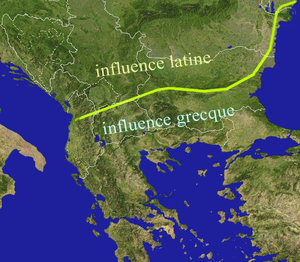
L’histoire de la Roumanie, en tant qu'État moderne, ne commence réellement qu'avec la création des Principautés unies de Moldavie et de Valachie en 1859. Cependant, l'histoire des pays où évoluent les roumanophones remonte à l'Antiquité et comprend des territoires plus vastes que la Roumanie actuelle.
L’origine des roumanophones et même leur définition actuelle sont sujets, dans les sciences historiques, humaines et linguistiques, à des controverses découlant de deux problématiques :
Si des civilisations se sont épanouies sur l'actuel territoire bulgare dès le néolithique et l'antiquité, l’histoire de la Bulgarie en tant qu'État commence au VIIᵉ siècle avec la fondation du royaume bulgare du bas-Danube par Asparoukh. Situé à la croisée des influences historiques, culturelles et linguistiques des Balkans, le premier empire bulgare fut un berceau culturel de l’Europe slave et s'étendit de la mer Adriatique à la mer Égée et à la mer Noire, avant d'être politiquement, mais non culturellement anéanti par l’Empire byzantin au XIᵉ siècle, de renaître de ses cendres au XIIᵉ siècle avec le Second empire bulgare, finalement conquis au XIVᵉ siècle par les Ottomans. Sa seconde renaissance au XIXᵉ siècle fut difficile : le congrès de Berlin, les guerres balkaniques et les deux guerres mondiales ne lui permirent pas de rassembler toutes les régions de culture bulgare pour retrouver l'étendue qui lui avait été reconnue au traité de San Stefano, et la contraignirent à subir une dictature de 45 ans après la Seconde Guerre mondiale.
La Dacie aurélienne est une ancienne province de l'Empire romain d'Orient fondée par l'empereur Aurélien auquel elle doit son nom, après le retrait de l'administration et de l'armée romaines de Dacie trajane en 271. Entre 271/275 et 285, la Dacie aurélienne occupe la plus grande partie de ce qui est aujourd'hui la Serbie orientale et la Bulgarie. Sa capitale est Sardica. L'empereur Dioclétien divise la Dacie aurélienne en deux provinces: la Dacie Méditerranée autour de Serdica et la Dacie ripense autour de Ratiaria. Ultérieurement ces deux “Dacies” formeront, avec les provinces de Dardanie, de Mésie inférieure et de Prévalitaine, le Diocèse de Dacie, qui disparaîtra au VIIᵉ siècle lors de l'installation en masse des Slaves et des Bulgares, qui remplacent l'autorité impériale et submergent les Thraces romanisés locaux, ancêtres des Valaques.
Les Thraces constituaient un peuple de langue paléo-balkanique dont les tribus, signalées dans les Balkans en même temps que les Achéens, les Éoliens et les Ioniens, partageaient un ensemble de croyances, un mode de vie et une même langue avec des variantes et dialectes. Leur civilisation, encore mal connue, s'est épanouie du IIIᵉ millénaire av. J.‑C. au IIᵉ siècle av. J.-C., sur un substrat anté-indo-européen dit « pélasge » développé dès le Vᵉ millénaire av. J.‑C. comme civilisation agricole et pourvue de nécropoles richement dotées en or. L'étymologie de ce nom reste incertaine. Orale, la culture des Thraces était faite de légendes et de mythes incluant la croyance en l'immortalité sous la forme de l'« orphisme », décrit par Hérodote. Les connaissances que nous avons de ce peuple viennent des auteurs grecs anciens et de découvertes archéologiques récentes.
Le diasystème roman de l'Est est la branche orientale des langues romanes qui comprend pour l'essentiel les quatre langues romanes orientales : au Nord le daco-roumain, à l'Ouest l'istro-roumain, au Sud l'aroumain et le mégléno-roumain. Les linguistes y incluent aussi le lexique latin présent en albanais et en grec. Conformément à l'alternative « canard-lapin », certains linguistes roumains appellent « roumain » l'ensemble du diasystème roman de l'Est et considèrent le daco-roumain, l'istro-roumain, l'aroumain et le mégléno-roumain comme des dialectes d'une langue unique, mais d'autres les considèrent comme des langues autonomes. Radu Flora est d'un avis différent, affirmant qu’aroumain et mégléno-roumain sont les deux groupes de dialectes d'une même langue romane orientale du Sud, tandis qu'istro-roumain et daco-roumain sont les deux groupes de dialectes d'une même langue romane orientale du Nord.
Le terme Thraco-Romain se rapporte à la culture et à la langue des populations d'origine thrace des Balkans, incorporées dans l'empire romain.
La ligne Jireček est une ligne passant à travers les Balkans antiques, définie par l'historien tchèque Konstantin Jireček en 1911 dans son Histoire des Serbes, pour délimiter les influences du latin et du grec jusqu'au IVᵉ siècle.